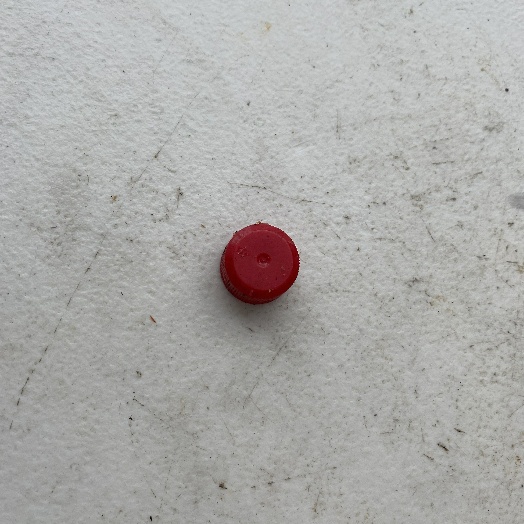
Label: Plastic